Kumar G. Venkatesh

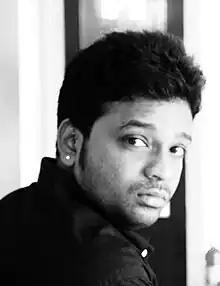
Venkatesh in 2011

Venkatesh Kumar. G (born 25 June 1981) is an Indian Film director and screenwriter working in Tamil cinema. His first project was the short film "White Dirt". He made his debut in the Tamil film industry I 2012 with his film "Neelam", which is based on the Rise of Rebel Groups in Sri Lanka. In 2016 he Produced and Directed a Tamil feature film "Unakkul Naan" which was premiered in Norway and was released worldwide in April 2016. In 2017 he has come up with his second feature film "Lightman". His Film "The Beautiful Eye" explored the world of the visually challenged. His third feature film " A Home Away from Home" won him the best director award at 14th Norway Film Festival 2023. He was awarded the Honorary Diploma by the Russian federal agency "Rossotrudnichestvo" for active work on the development of international humanitarian and public relations, exemplary organization, preparation and holding of significant events in the field of culture and education, popularization of the Russian language". He is the great grandson of Tamil Scholar and diplomat "Rao Sahib K Kothandapani Pillai